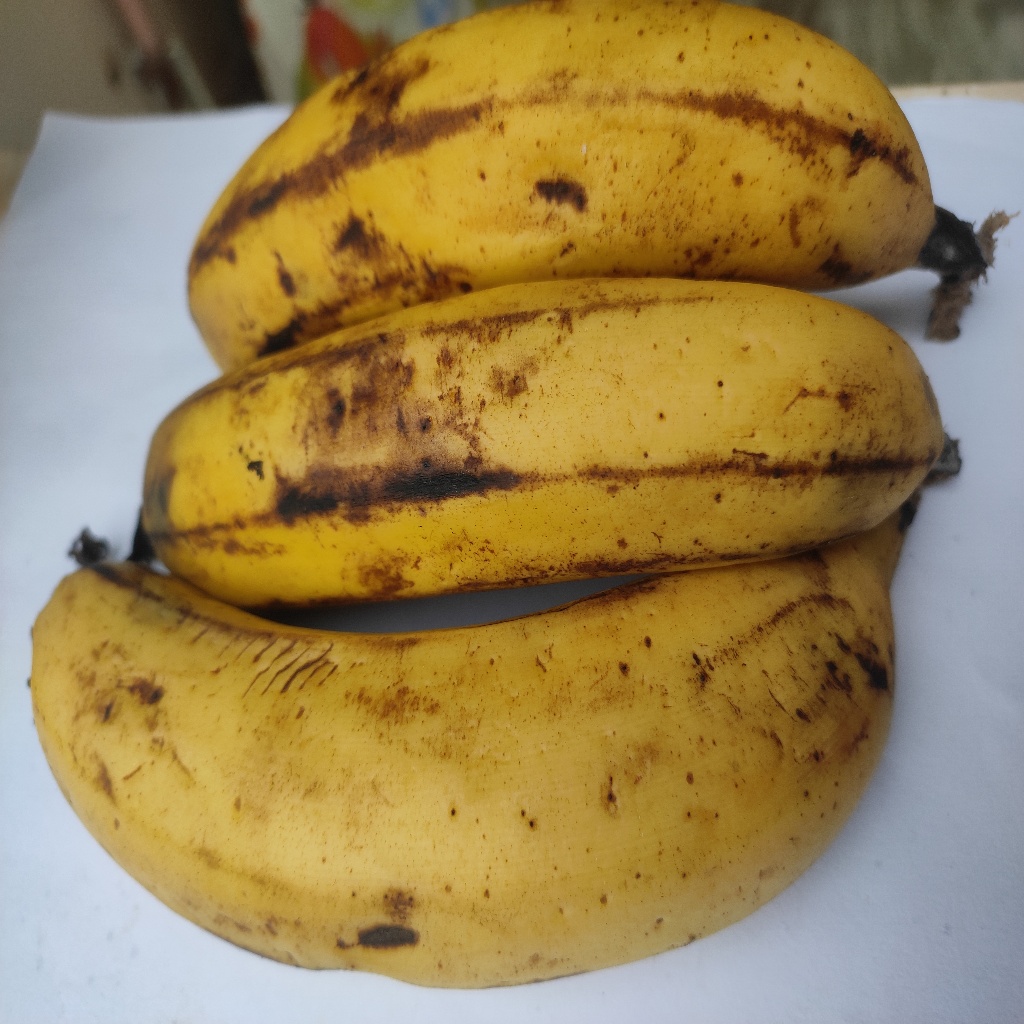
Crop: banana
Quality class: Class_B